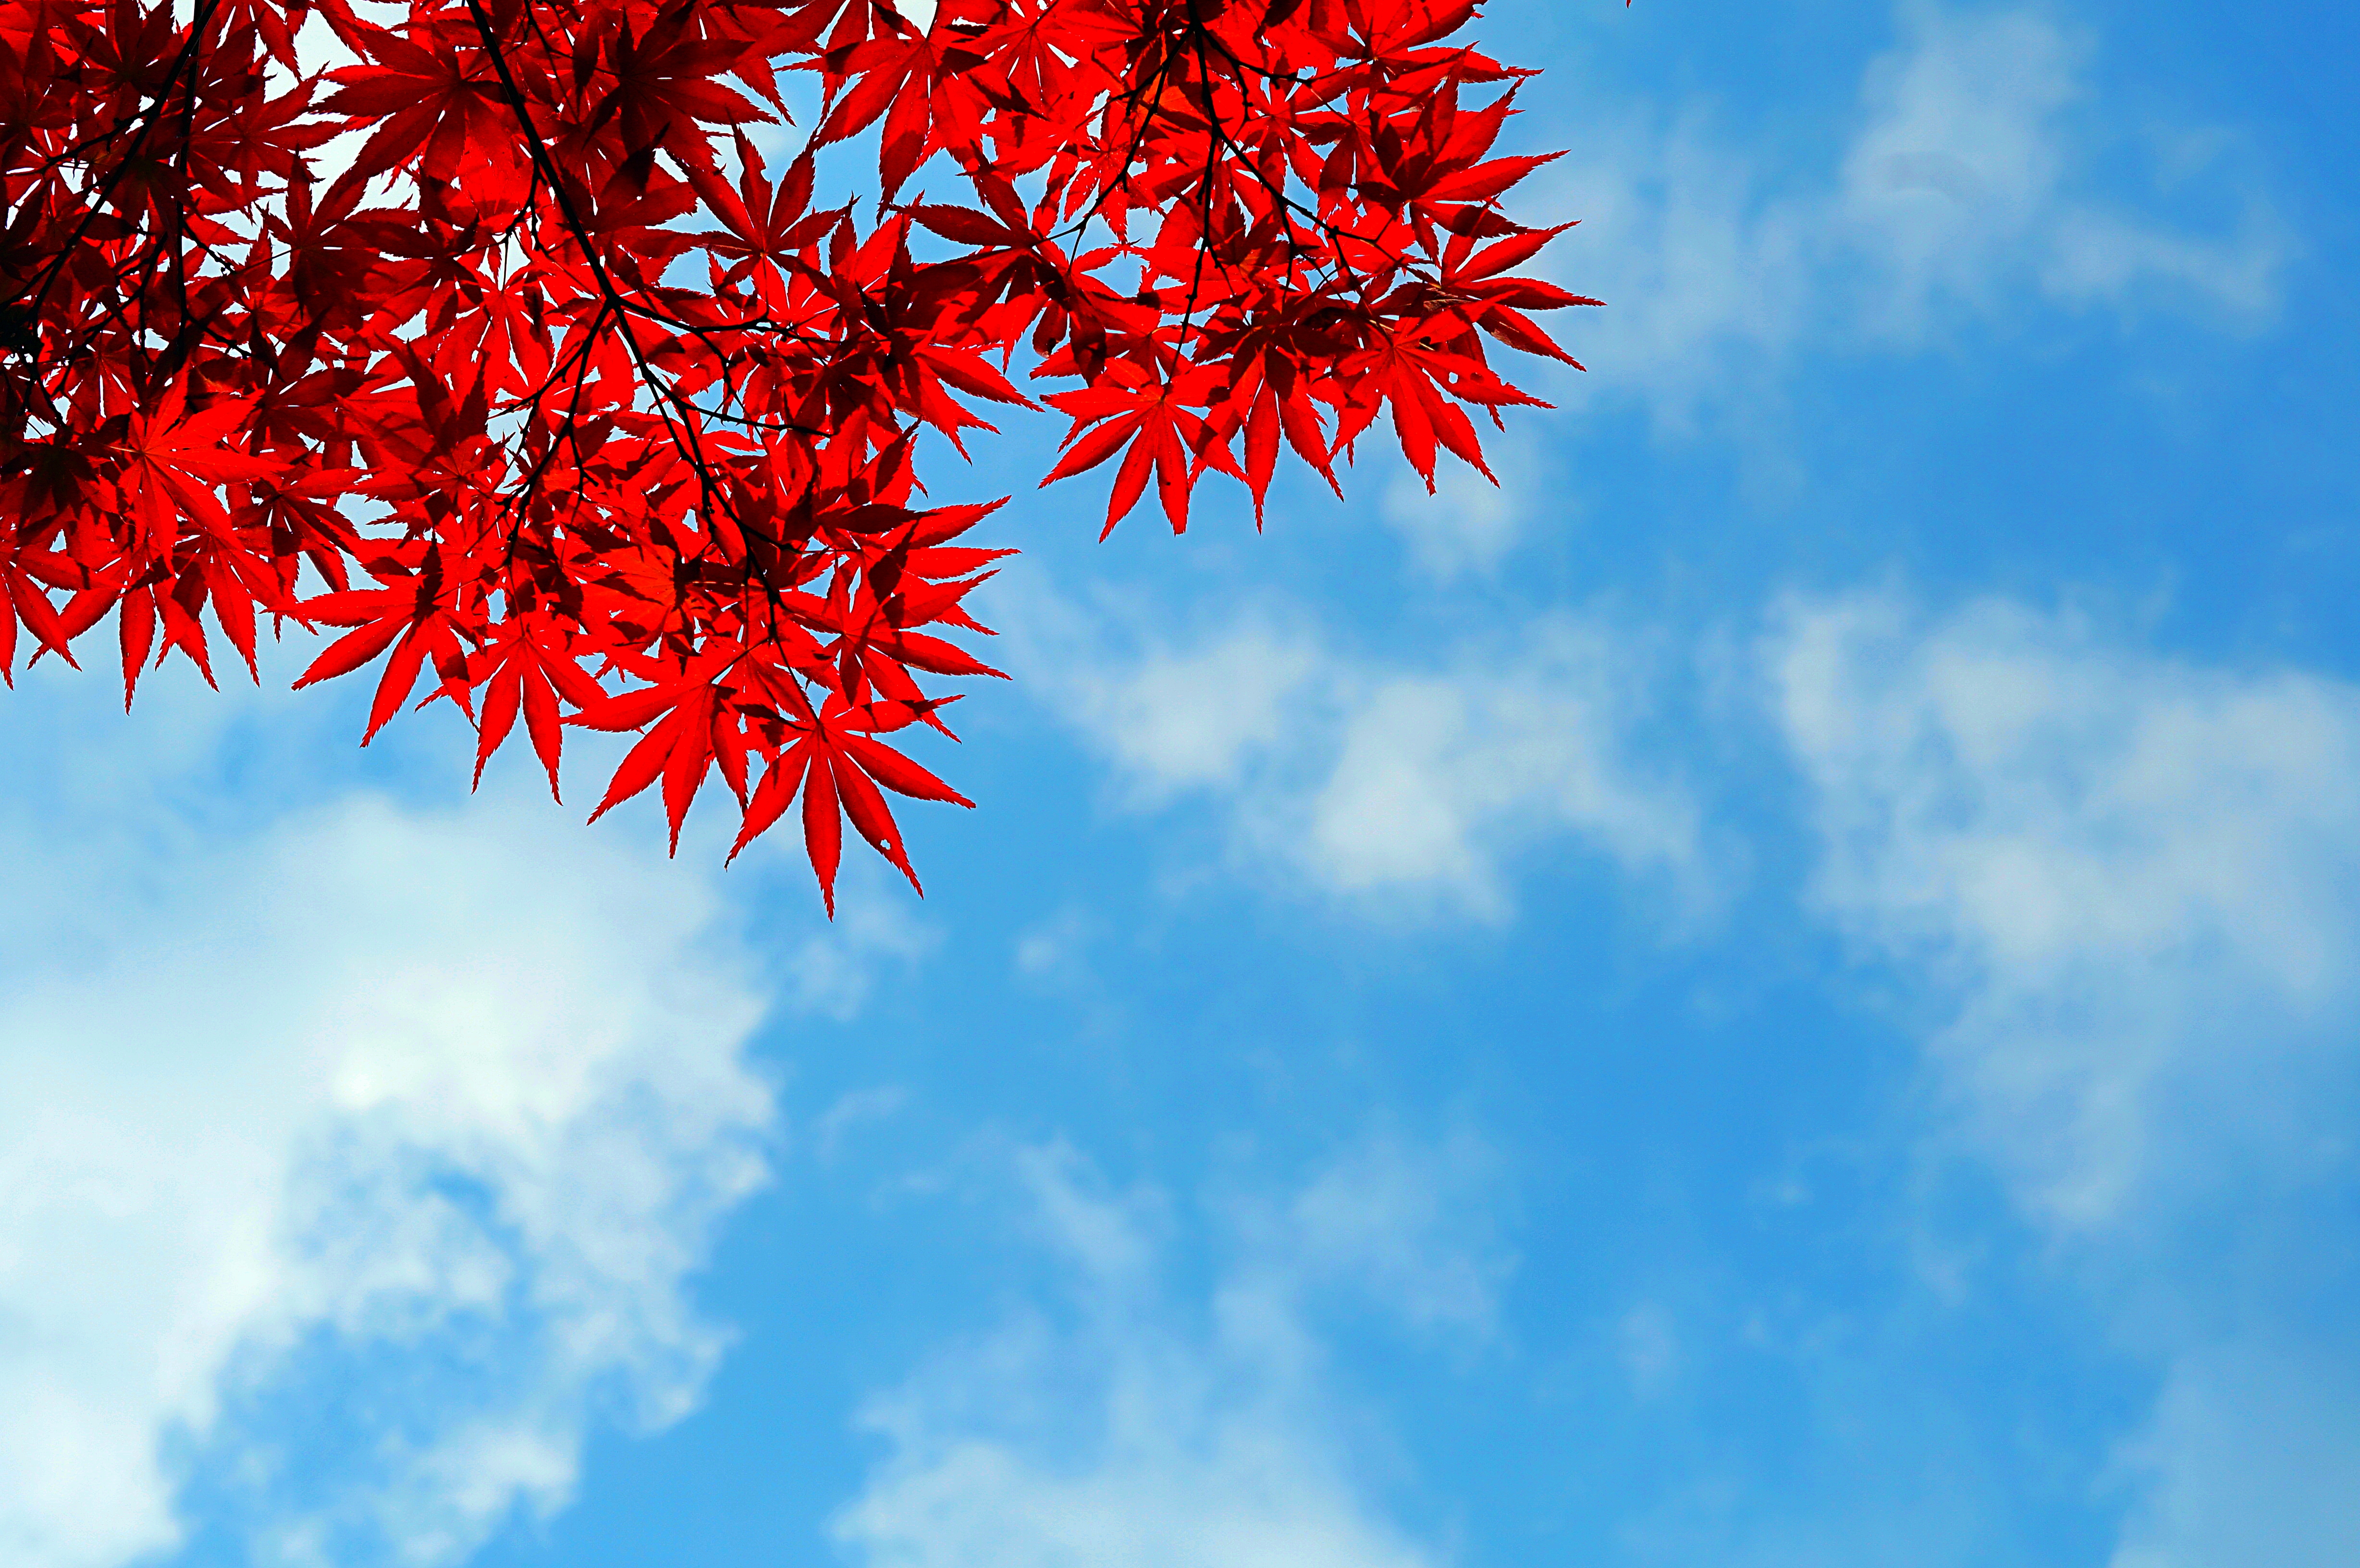
the autumn sky, autumn, fall, sky, blue sky, red, daytime, plant, tree, flower, leaf, cloud, flowering plant